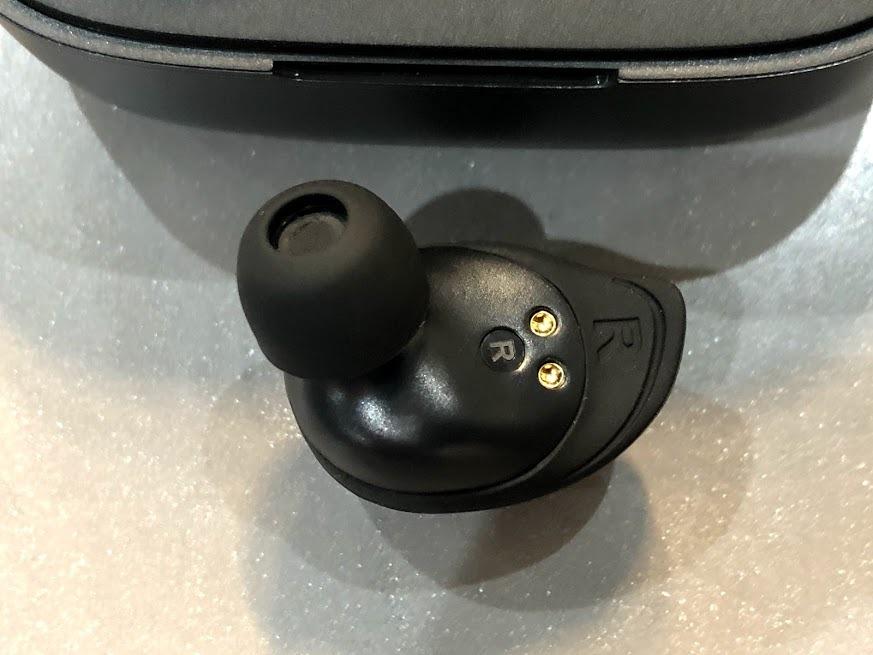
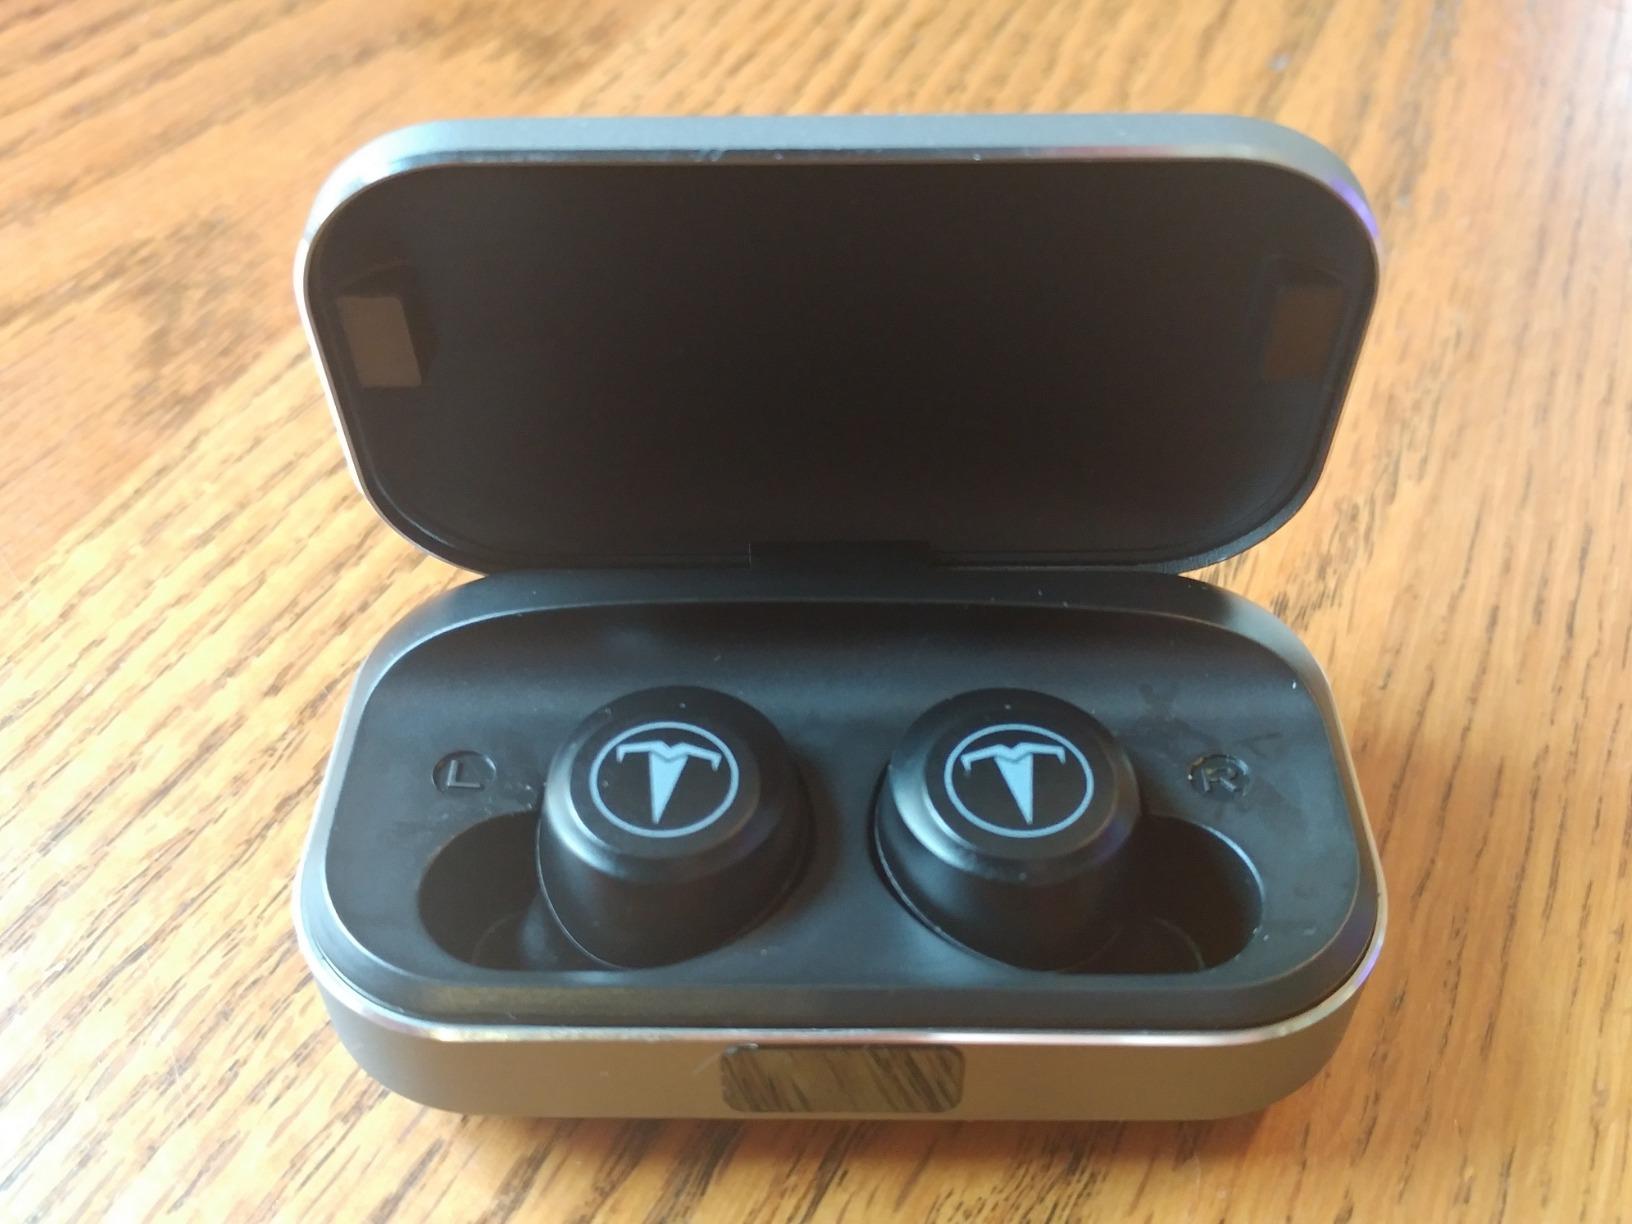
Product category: earbuds
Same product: no